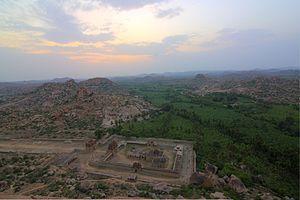
Le district de Bellary ou Ballari est un des 30 districts de l'État du Karnataka dans le Sud de l'Inde. Il abrite le Vijaya Nagara, site classé au Patrimoine mondial de l'Humanité du royaume de Vijayanâgara.